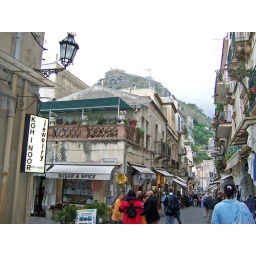
View of street & castle above